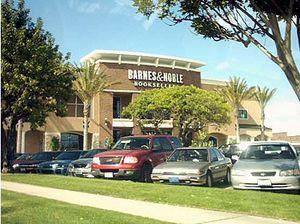
Barnes & Noble est le plus gros libraire aux États-Unis. Le siège de la chaîne, dont les principaux magasins sont appelés Barnes & Noble Booksellers, est basé à New York.